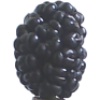
Label: mulberry